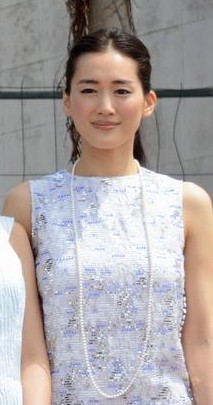
ฮารูกะ อายาเซะ

| image = Haruka_Ayase_Cannes_2015.jpg
| caption = ฮารูกะ อายาเซะในปี 2558
| birthname = ฮารูกะ อายาเซะ
| birthplace = ไฟล์:Flag of Japan.svg|25px ฮิโรชิมะ ประเทศญี่ปุ่น
| occupation = นักแสดงนักร้องนักเดินแบบ|นางแบบ
| yearsactive = พ.ศ. 2543 - ปัจจุบัน
| notable role = โฮตารุ อาเมมิยะ - สาวปลาแห้งขอปิ๊งรัก (2550)
ฮารูกะ อายาเซะ (;เกิดวันที่ 24 มีนาคม ค.ศ. 1985) เป็นนักแสดง นางแบบและนักร้อง ชาวญี่ปุ่น เข้าสู่วงการบันเทิงจากการเป็นนางแบบกราเวียร์ไอดอล ในปี ค.ศ. 2000 โดยอายาเซะถือเป็นหนึ่งในนักแสดงหญิงแถวหน้าของวงการภาพยนตร์และวงการโทรทัศน์ในประเทศญี่ปุ่น
== ในวงการ ==
ในปี 2542 อายาเซะได้ผ่านการออดิชั่นของ Horipro เอเยนซียักษ์ใหญ่แห่งวงการบันเทิงญี่ปุ่น ในขณะที่เธออายุได้ 14 ปี Hot Girl of the Week: สาวเนื้อนมไข่ "ฮารูกะ อายาเซะ" สู่บทบาทนักแสดงคุณภาพ manager online 29 มีนาคม 2554 เธอเป็นที่รู้จักอย่างแพร่หลายครั้งแรกจากการได้รับบทเด่นในภาพยนตร์สั้นเรื่อง Justice (short film)|"Justice" ในปี 2547 เธอมีชื่อเสียงเพิ่มมากขึ้นจากการรับบท อะกิ ในซีรียส์เรื่อง Socrates in Love|"Crying Out Love, In the Center of the World"
ในวันที่ 24 มีนาคม พ.ศ. 2549 อายาเซะก็ได้ปล่อยซิงเกิลแรกของเธอคือ ซิงเกิล "Period" (ピリオド) ซึ่งเพลงเขียนได้ คาโอริ โมจิดะ จากวง Every Little Thing มาเขียนเนื้อเพลงให้ และยังได้ทาเคะชิ โคบายะชิ มาเป็นโปรดิวเซอร์และประพันธ์และเรียบเรียงดนตรีให้
อายาเซะได้ออกอัลบั้มรูปสองอัลบั้มคือ "Birth" ในปี 2544 และ "Heroine" ในปี 2547
==ชีวิตส่วนตัว==
อายาเซะมีความสามารถที่ยอดเยี่ยมในกีฬาหลายประเภท ในสมัยมัธยมศึกษาตอนต้นเธอได้เข้าร่วมในรายการวิ่งมาราทอนในรายการ Ekiden ของชูโงะกุ|ภูมิภาคชูโงะกุ และเมื่อเธออยู่ชั้นมัธยมศึกษาตอนปลายที่ฮิโรชิมะ เธอได้ย้ายมายังโตเกียวและเข้าศึกษาในโรงเรียนมัธยมศึกษาตอนปลายโฮริโกชิ และในปี 2546 เธอได้ศึกษาในระดับวิทยาลัยที่มหาวิทยาลัยเทอิเคียว แต่เธอก็ออกจากมหาวิทยาลัยกลางคัน
== ผลงาน ==
===ละคร===
| class="wikitable" width="600px"
!align="left"|ปี
!align="left"|เรื่อง
!align="left"|บทบาท
!align="left"|สถานี
|-
|align="left"|2544
|align="left"|คินดะอิจิกับคดีฆาตกรรมปริศนา รุ่น 2 (ตอนพิเศษ)
|align="left"|โมโมโกะ นิโนมิยะ
|align="left"|ทีบีเอสทีวี
|-
|align="left"|2544
|align="left"|Cosmo Angel (コスモ・エンジェル)
|align="left"|ฮะรูกะ
|align="left"|โทไกทีวี
|-
|align="left'|2545
|align="left"|Kaze no Bon kara
|align="left"|อะกิ ซูงิมูระ
|align="left"|เอ็นเอชเค
|-
|align="left"|2546
|align="left"|เรื่องผีเล่า ตอนพิเศษช่วงฤดูใบไม้ผลิ 2003
|align="left"|มิซากิ โอโนเซะ
|align="left"|ฟูจิเทเลวิชัน|ฟูจิทีวี
|-
|align="left"|2546
|align="left"|Boku no Ikiru Michi
|align="left"|เมะงูมิ ซูงิตะ
|align="left"|ฟูจิทีวี
|-
|align="left"|2546
|align="left"|คุณหมอมือใหม่หัวใจเกินร้อย
|align="left"|ริซาโตะ สึบากิ
|align="left"|ทีบีเอสทีวี
|-
|align="left"|2546
|align="left"|Otoko yu (男湯)
|align="left"|มินะ มาสึอูระ
|align="left"|ฟูจิทีวี
|-
|align="left"|2547
|align="left"|Koufuku no Ouji
|align="left"|มายุ มิตซูอิชิ
|align="left"|นิปปงเทเลวิ|นิปปอนเทเรบิ
|-
|align="left"|2547
|align="left"|เรื่องผีเล่า ตอน:"เรื่องประหลาดตรงทางข้าม"
|align="left"|ชิซาโตะ นากามูระ
|align="left"|ฟูจิทีวี
|-
|align="left"|2547
|align="left"|Kyokugensuiri Colosseum
|align="left"|อามิ ชิโนซากิ
|align="left"|นิปปอนเทเรบิ
|-
|align="left"|2547
|align="left"|Fuyuzora ni Tsuki wa Kagayaku
|align="left"|ฮานาโกะ อิมามิยะ
|align="left"|ฟูจิทีวี
|-
|align="left"|2547
|align="left"|ลิขิตรักสายฟ้าฟาด
|align="left"|ซาโฮะ มากิโกะ
|align="left"|ทีบีเอสทีวี
|-
|align="left"|2547
|align="left"|อยากกู่ร้องบอกรักให้ก้องโลก
|align="left"|อากิ ฮิโรเซะ
|align="left"|ทีบีเอสทีวี
|-
|align="left"|2547
|align="left"|Ai kurushii
|align="left"|มิจิรุ มาจิบะ
|align="left"|ทีบีเอสทีวี
|-
|align="left"|2548
|align="left"|Akai Unmei
|align="left"|นาโอโกะ ชิมาซากิ
|align="left"|ทีบีเอสทีวี
|-
|align="left"|2549
|align="left"|Satomi Hakkenden
|align="left"|ฮามาจิ
|align="left"|ทีบีเอสทีวี
|-
|align="left"|2549
|align="left"|พระอาทิตย์เที่ยงคืน
|align="left"|ยูกิโฮะ คาราซาวะ
|align="left"|ทีบีเอสทีวี
|-
|align="left"|2549
|align="left"|Hero SP
|align="left"|ริริโกะ อิซูมิตานิ
|align="left"|ฟูจิทีวี
|-
|align="left"|2549
|align="left"|ขอรักแท้...แค่ครั้งเดียว
|align="left"|นาโอะ สึกิโอกะ
|align="left"|นิปปอนเทเลบิ
|-
|align="left"|2550
|align="left"|สาวปลาแห้งขอปิ๊งรัก
|align="left"|โฮตารุ อาเมมิยะ
|align="left"|นิปปอนเทเลบิ
|-
|align="left"|2551
|align="left"|ชิกะ โอโตโกะ อาโอะ นิ โยชิ
|align="left"|มิจิโกะ ฟูจิวะระ
|align="left"|ฟูจิทีวี
|-
|align="left"|2551
|align="left"|มือใหม่ไฟแรง
|align="left"|เคียวโกะ มิโกชิบะ
|align="left"|ทีบีเอสทีวี
|-
|align="left"|2552
|align="left"|Kurobe no Taiyou
|align="left"|ซาชิเอะ ทากิยามะ
|align="left"|ทีบีเอสทีวี
|-
|align="left"|2552
|align="left"|นายอัจฉริยะ
|align="left"|คะซูเนะ ยูริ
|align="left"|ทีบีเอสทีวี
|-
|align="left"|2552
|align="left"|จิน หมอทะลุศตวรรษ#ละครโทรทัศน์|จิน หมอทะลุศตวรรษ
|align="left"|ซากิ ทาจิบะนะ
|align="left"|ทีบีเอสทีวี
|-
|align="left"|2553
|align="left"|สาวปลาแห้งขอปิ๊งรัก ภาค 2
|align="left"|โฮตารุ อาเมมิยะ
|align="left"|นิปปอนเทเลบิ
|-
|align="left"|2554
|align="left"|จิน หมอทะลุศตวรรษ#ละครโทรทัศน์|จิน หมอทะลุศตวรรษ ภาค 2
|align="left"|ซากิ ทาจิบะนะ
|align="left"|ทีบีเอสทีวี
|-
|align="left"|2554
|align="left"| แอนตาร์กติกา
|align="left"|มิยูกิ ทากาโอกะ
|align="left"|ทีบีเอสทีวี
|-
|align="left"|2556
|align="left"| ยาเอะ ยอดหญิงซามูไร
|align="left"| ยาเอะ นิอิจิมะ
|align="left"| เอ็นเอชเค
|-
|align="left"|2557
|align="left"| สักวันที่ฉันมีเธอ (ละครชุด)|สักวันที่ฉันมีเธอ
|align="left"| ฮานาเอะ อาโออิชิ
|align="left"| เอ็นเอชเค
|-
|align="left"|2559–2561
|align="left"| บัลซ่า หอกสาวผู้พิทักษ์
|align="left"| "บัลซา"
|align="left"| เอ็นเอชเค
|-
|2564
|เทงโกกุ โทะ จิโกกุ ~ไซโกนะฟูตาริ~
|อายาโกะ โมจิสึกิ
|ทีบีเอสทีวี
|
===ภาพยนตร์===
| class="wikitable" width="600px"
!align="left"|ปี
!align="left"|ชื่อเรื่อง
!align="left"|บทบาท
|-
|align="left"|2545
|align="left"|Justice (short film)|Justice
|align="left"|โอชิ
|-
|align="left"|2547
|align="left"|Amemasu no Kawa
|align="left"|ซายูริ ทากากูระ
|-
|align="left"|2548
|align="left"|New Horizon
|align="left"|ซายาโกะ
|-
|align="left"|2548
|align="left"|Sengoku Jieitai 1549
|align="left"|โนฮิเมะ
|-
|align="left"|2549
|align="left"|Taberuki shinai
|align="left"|นาโอะ
|-
|align="left"|2550
|align="left"|HERO
|align="left"|ริริโกะ อิซูมิตานิ
|-
|align="left"|2551
|align="left"|Cyborg She
|align="left"|"The Girlfriend"
|-
|align="left"|2551
|align="left"|ICHI
|align="left"|อิจิ
|-
|align="left"|2551
|align="left"|The Magic Hour
|align="left"|นัตสึโกะ ชิกามะ
|-
|align="left"|2551
|align="left"|เที่ยวบินมหาสนุก
|align="left"|เอซึโกะ ซาโตSchilling, Mark. " Airplane flick tells only half the story." "The Japan Times". Friday November 14, 2008.
|-
|align="left"|2552
|align="left"|"ครูครับ...ผมจะตบเพื่ออกอึ๋ม"
|align="left"|มิกาโกะ เทราชิมะ
|-
|align="left"|2552
|align="left"|Rookies
|align="left"|เคียวโกะ มิโกชิบะ
|-
|align="left"|2552
|align="left"|Oblivion Island: Haruka and the Magic Mirror
|align="left"|
|-
|align="left"|2553
|align="left"|The Incite Mill
|align="left"|โชโกะ ซูนาวะ
|-
|align="left"|2553
|align="left"|Byakuyakou
|align="left"|ยูกิโฮะ คาราซาวะ
|-
|align="left"|2554
|align="left"|Princess Toyotomi
|align="left"|โทรี ทาดาโกะ
|-
|align="left"|2555
|align="left"|Hotaru no Hikari
|align="left"|โฮตารุ อาเมมิยะ
|-
|align="left"|2555
|align="left"|Akko-chan:The Movie
|align="left"|อัตสึโกะ คางามิ
|-
|align="left"|2555
|align="left"|Anata e
|align="left"|นาโอโกะ ฮามาซากิ
|-
|align="left"|2556
|align="left"|Riaru Kanzen Naru Kubinagaryu no Hi
|align="left"|อัตสึมิ คาสึ
|-
|align="left"|2557
|align="left"|Bannou Kanteishi Q Monariza no Hitomi
|align="left"|ริโกะ รินดา
|-
|align="left"|2558
|align="left"|เพราะเราพี่น้องกัน
|align="left"|ซาจิ โคอิดะ (พี่สาวคนโต)
|-
|align="left"|2558
|align="left"|Galaxy Kaido
|align="left"|โนเอะ (ภรรยาของโนอะ)
|
===การพากย์เสียง===
*Thomas and Friends#International versions|Kikansha Thomas (วิคตอเรีย)
==ผลงานเพลง==
===ซิงเกิล===
==รางวัล==
* Nikkan Sports Drama Awards
** 2547, ตัวประกอบหญิงยอดเยี่ยม: "Sekai no chuushin de, ai wo sakebu" (ที่ 2)
** 2550, นักแสดงหญิงยอดเยี่ยม ในฤดูร้อน: "Hotaru no Hikari" (Winner)
** 2553, นักแสดงหญิงยอดเยี่ยม : Hotaru no Hikari 2
* Television Drama Academy Awards
** 2547, ตัวประกอบหญิงยอดเยี่ยม: "Sekai no chuushin de, ai wo sakebu" (Winner)
** 2549, ตัวประกอบหญิงยอดเยี่ยม: "Byakuyakou" (Winner)
** 2558, นักแสดงนำหญิงยอดเยี่ยม: "Kyouwa Kaisha Yasumimasu"
* Nikkan Sports Film Award
** 2551, นักแสดงหญิงยอดเยี่ยม: Cyborg She, ICHI, Happy Flight (Winner)
* Blue Ribbon Awards
** 2553, นักแสดงหญิงยอดเยี่ยม: Oppai Bare
* Elan d’or awards
** 2550, นักแสดงหน้าใหม่ยอดเยี่ยม
===รางวัลอื่นๆ===
*2006
**Oricon: Who would you spend Tanabata with? — อันดับที่ 5
*2007
**Oricon: hanabi dates — อันดับที่ 5
**Oricon: best face — อันดับที่ 8
**Oricon: who do you want as a friend? — อันดับที่ 10
**Vogue: Women of the year
**Oricon: who do you want as your girlfriend? — อันดับที่ 4
**Oricon: who would you want nursing you? — อันดับที่ 5
*2008
**Oricon: beautiful skin — อันดับที่ 5
**Oricon: kissable lips — อันดับที่ 5
**Oricon: who would you want to go on a drive with? — อันดับที่ 3
**Oricon: who would you want as a child? — อันดับที่ 5
**Oricon: best-looking in yukata — อันดับที่ 7
**Oricon: best “T-nist” — อันดับที่ 9
**Oricon: best-looking in yukata — อันดับที่　7
**Oricon: who would you want as your lover? — อันดับที่ 3
*2009
**Oricon : wonderful smiles — อันดับที่ 7
**Oricon : beautiful lips — อันดับที่ 9
**Oricon : ideal new co-worker — อันดับที่ 6
**Survey : who do you want to marry? — อันดับที่ 1
**Oricon : ideal younger sister — อันดับที่ 10
**Survey : who would you want as your teacher? — อันดับที่ 6
**Oricon : who would you want to become? — อันดับที่ 1
**Oricon : 2009′s fresh stars — อันดับที่ 2
**Oricon : best in swimwear — อันดับที่ 9
**Oricon　: young actresses to watch　—　อันดับที่ 6
**Oricon : best fashion sense — อันดับที่ 10
*2011
**Oricon: Valentine Queen Award 2011
**goo Ranking and NTT Docomo: Which actress would look the best in a police uniform? — อันดับที่ 9 (1801 คะแนน)
*2013
**Oricon: Valentine Queen Award
==อ้างอิง==
==ข้อมูลเพิ่มเติม==
* Official Website
* Talent Agency Official Website
* Victor Entertainment Official Website
*
* Profile at JDorama.com
* Haruka Ayase's JMDb Listing
* The PPN:Ayase Haruka
หมวดหมู่:นักแสดงญี่ปุ่น
หมวดหมู่:นางแบบญี่ปุ่น
หมวดหมู่:บุคคลจากฮิโรชิมะ